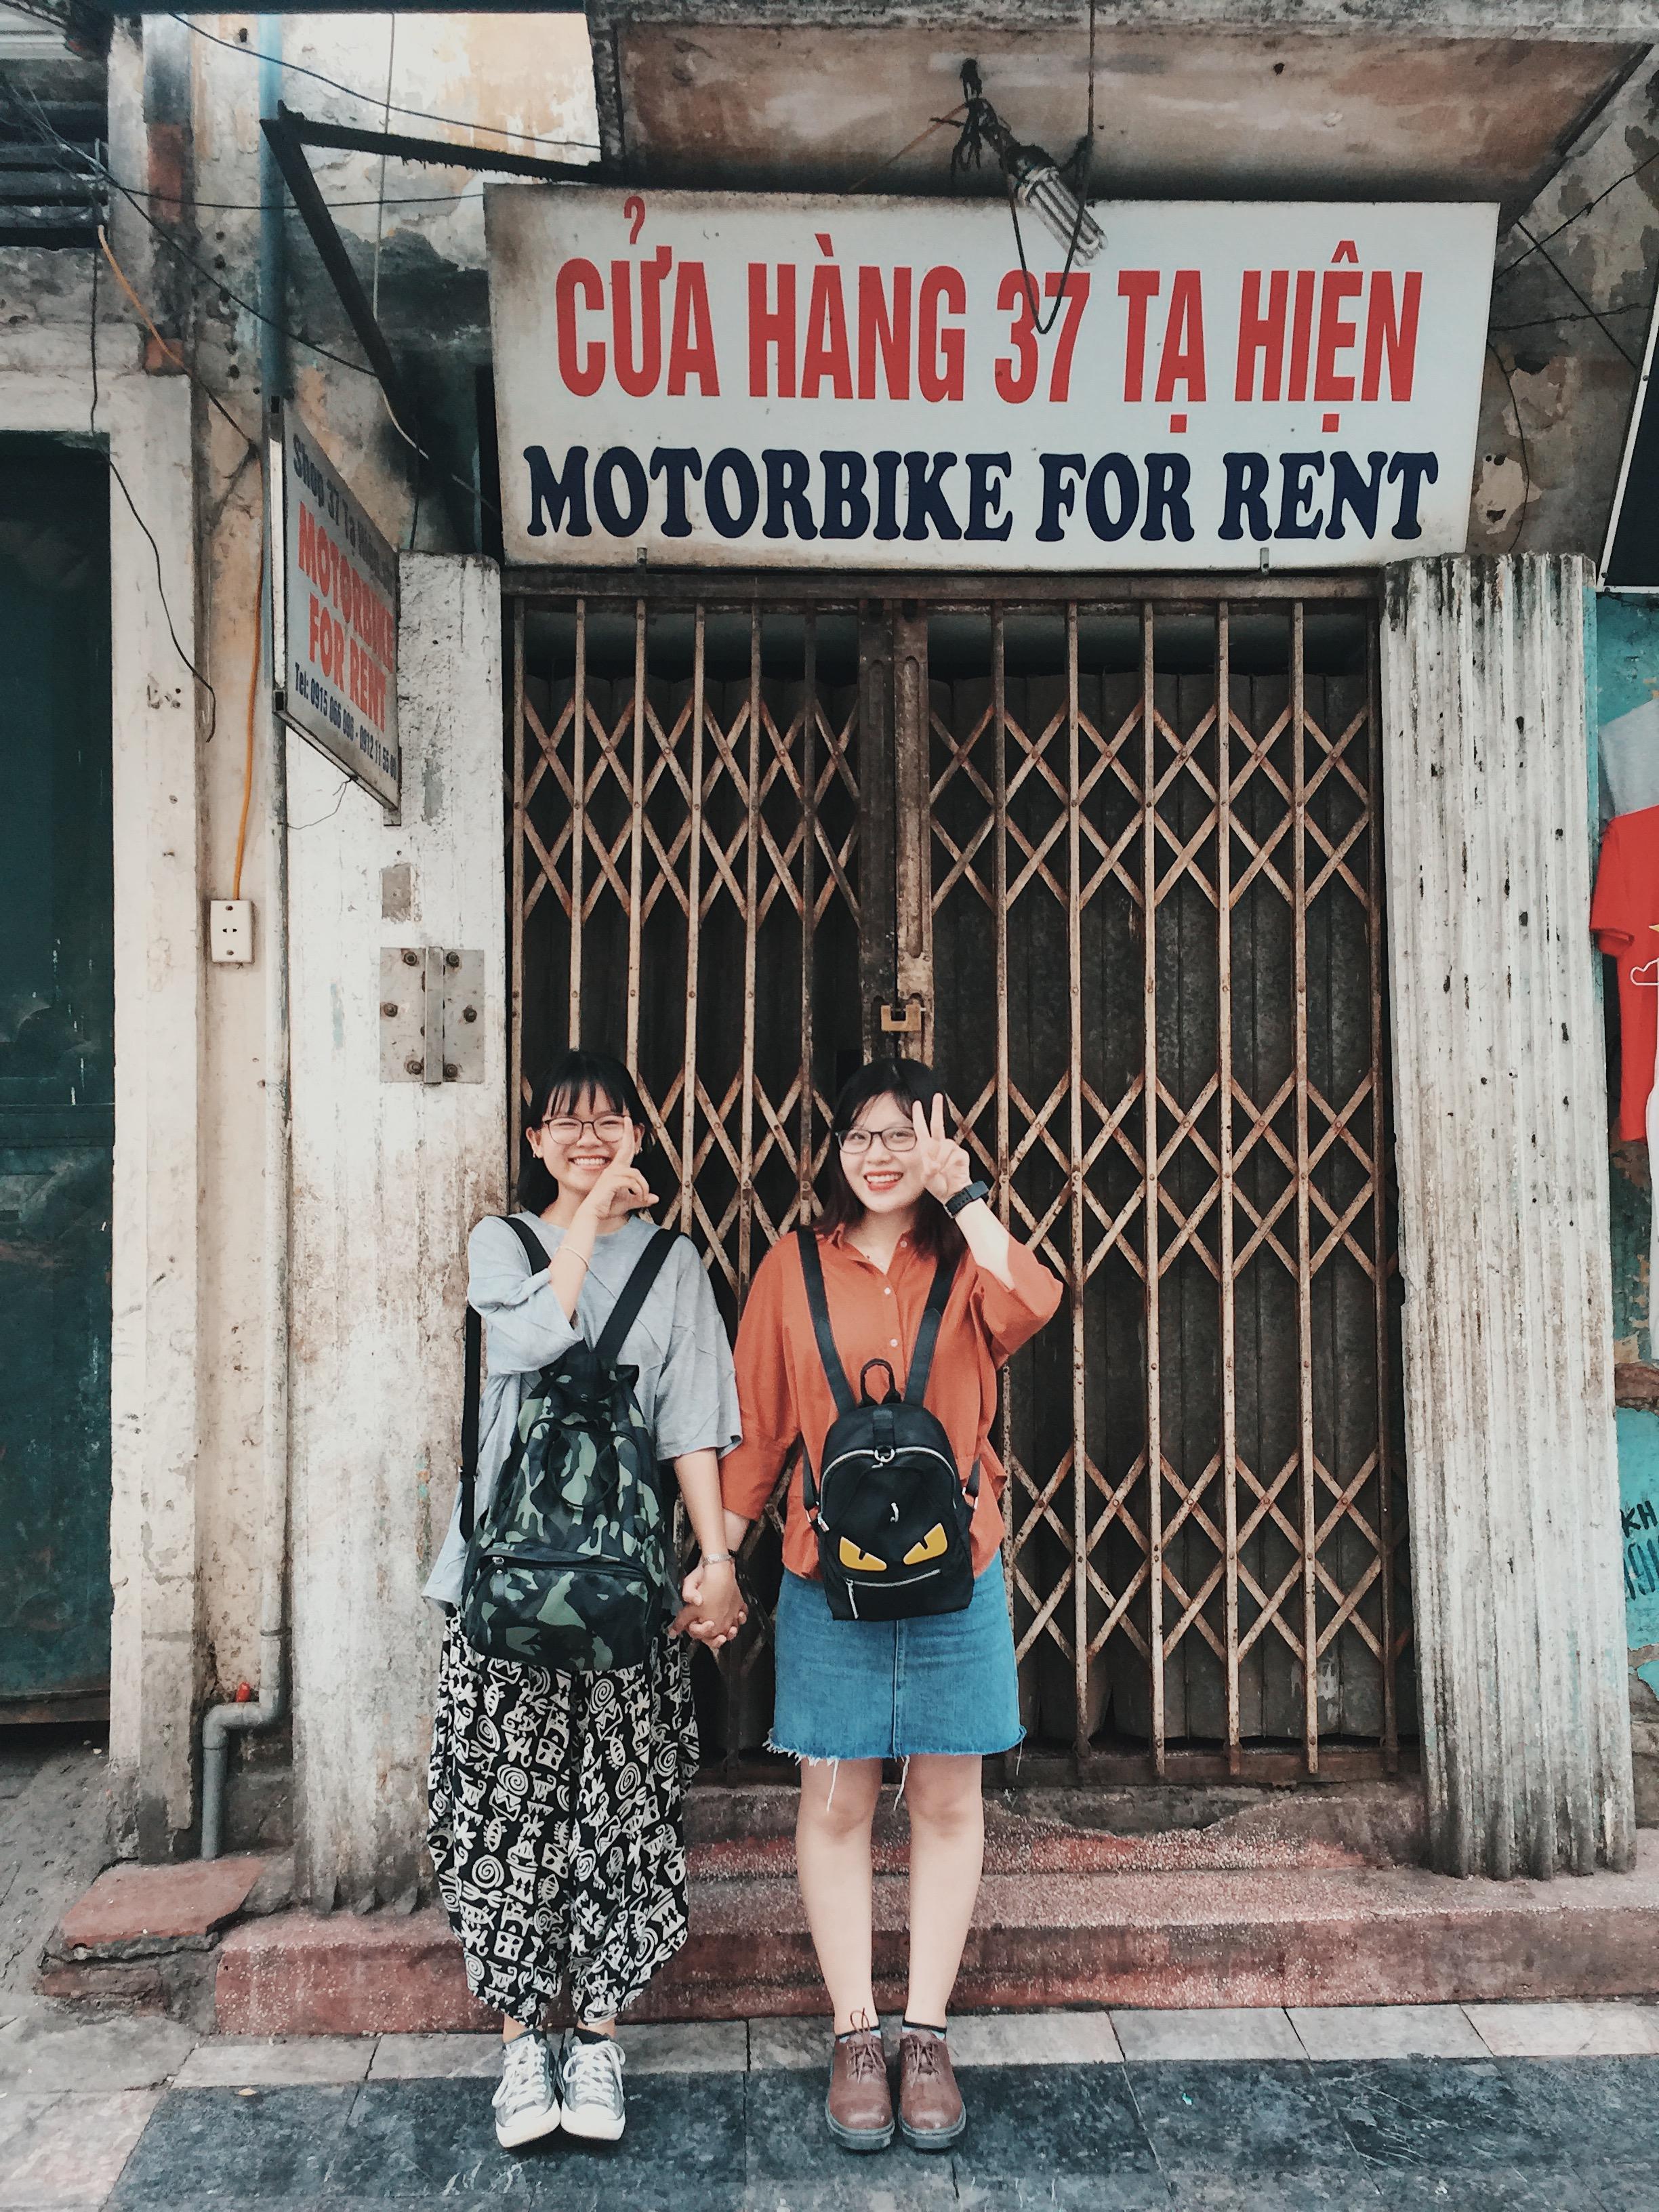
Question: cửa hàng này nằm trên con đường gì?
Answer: tạ hiện